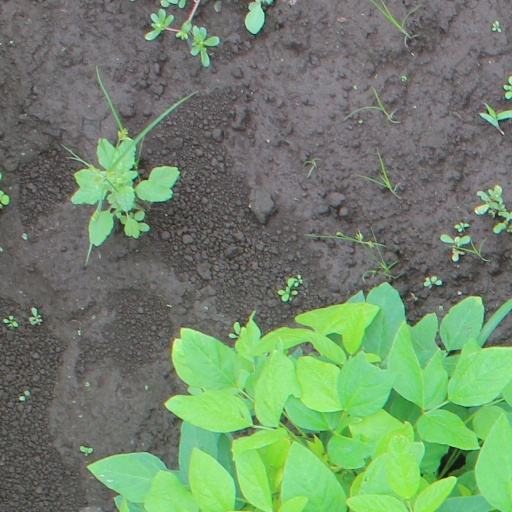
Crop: soybean